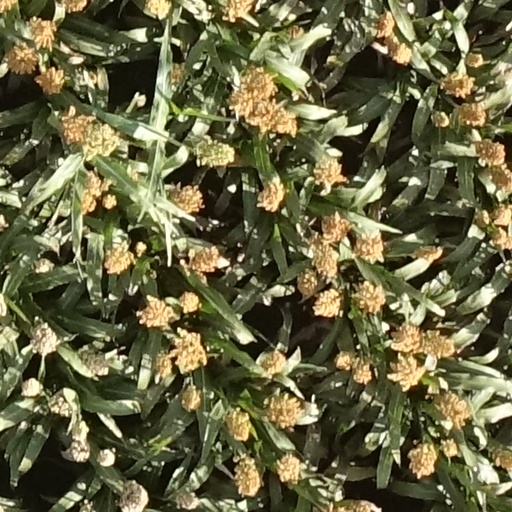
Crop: sorghum